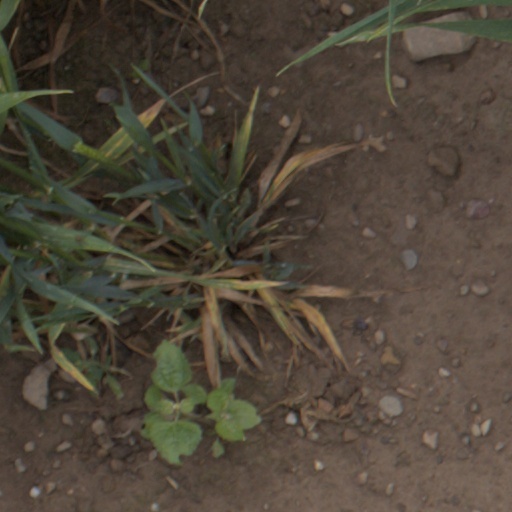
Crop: wheat